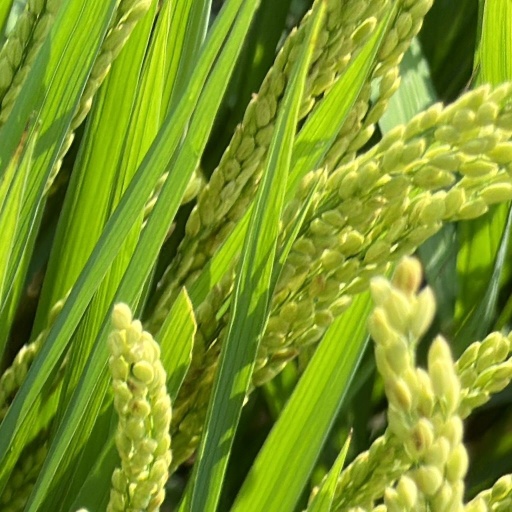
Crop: rice